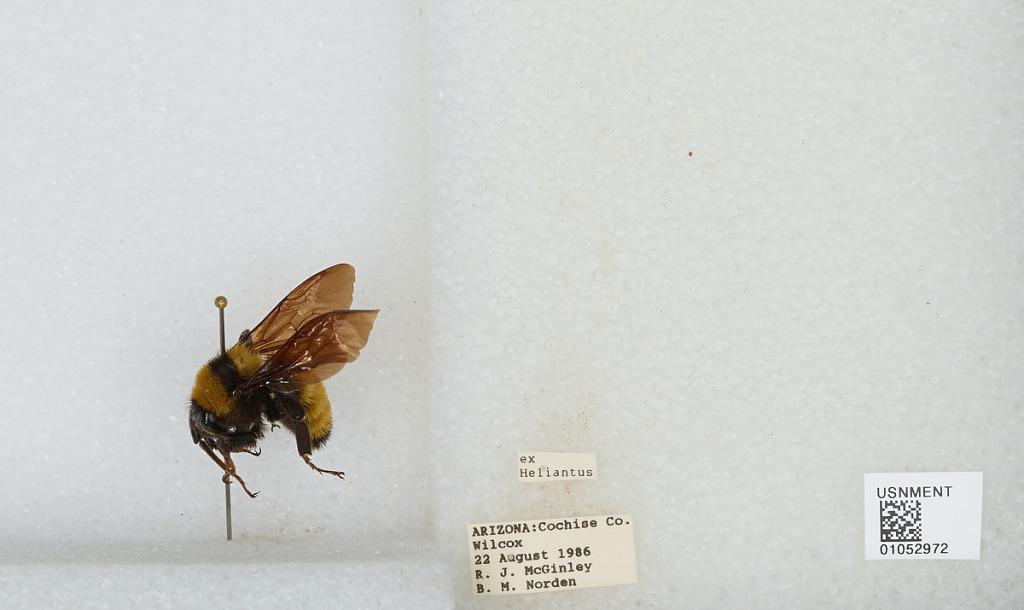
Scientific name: Bombus sp.
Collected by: R. McGinley & B. Norden
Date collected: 1986-8-22
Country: United States
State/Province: Arizona
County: Cochise
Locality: Willcox
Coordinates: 32.2556, -109.836